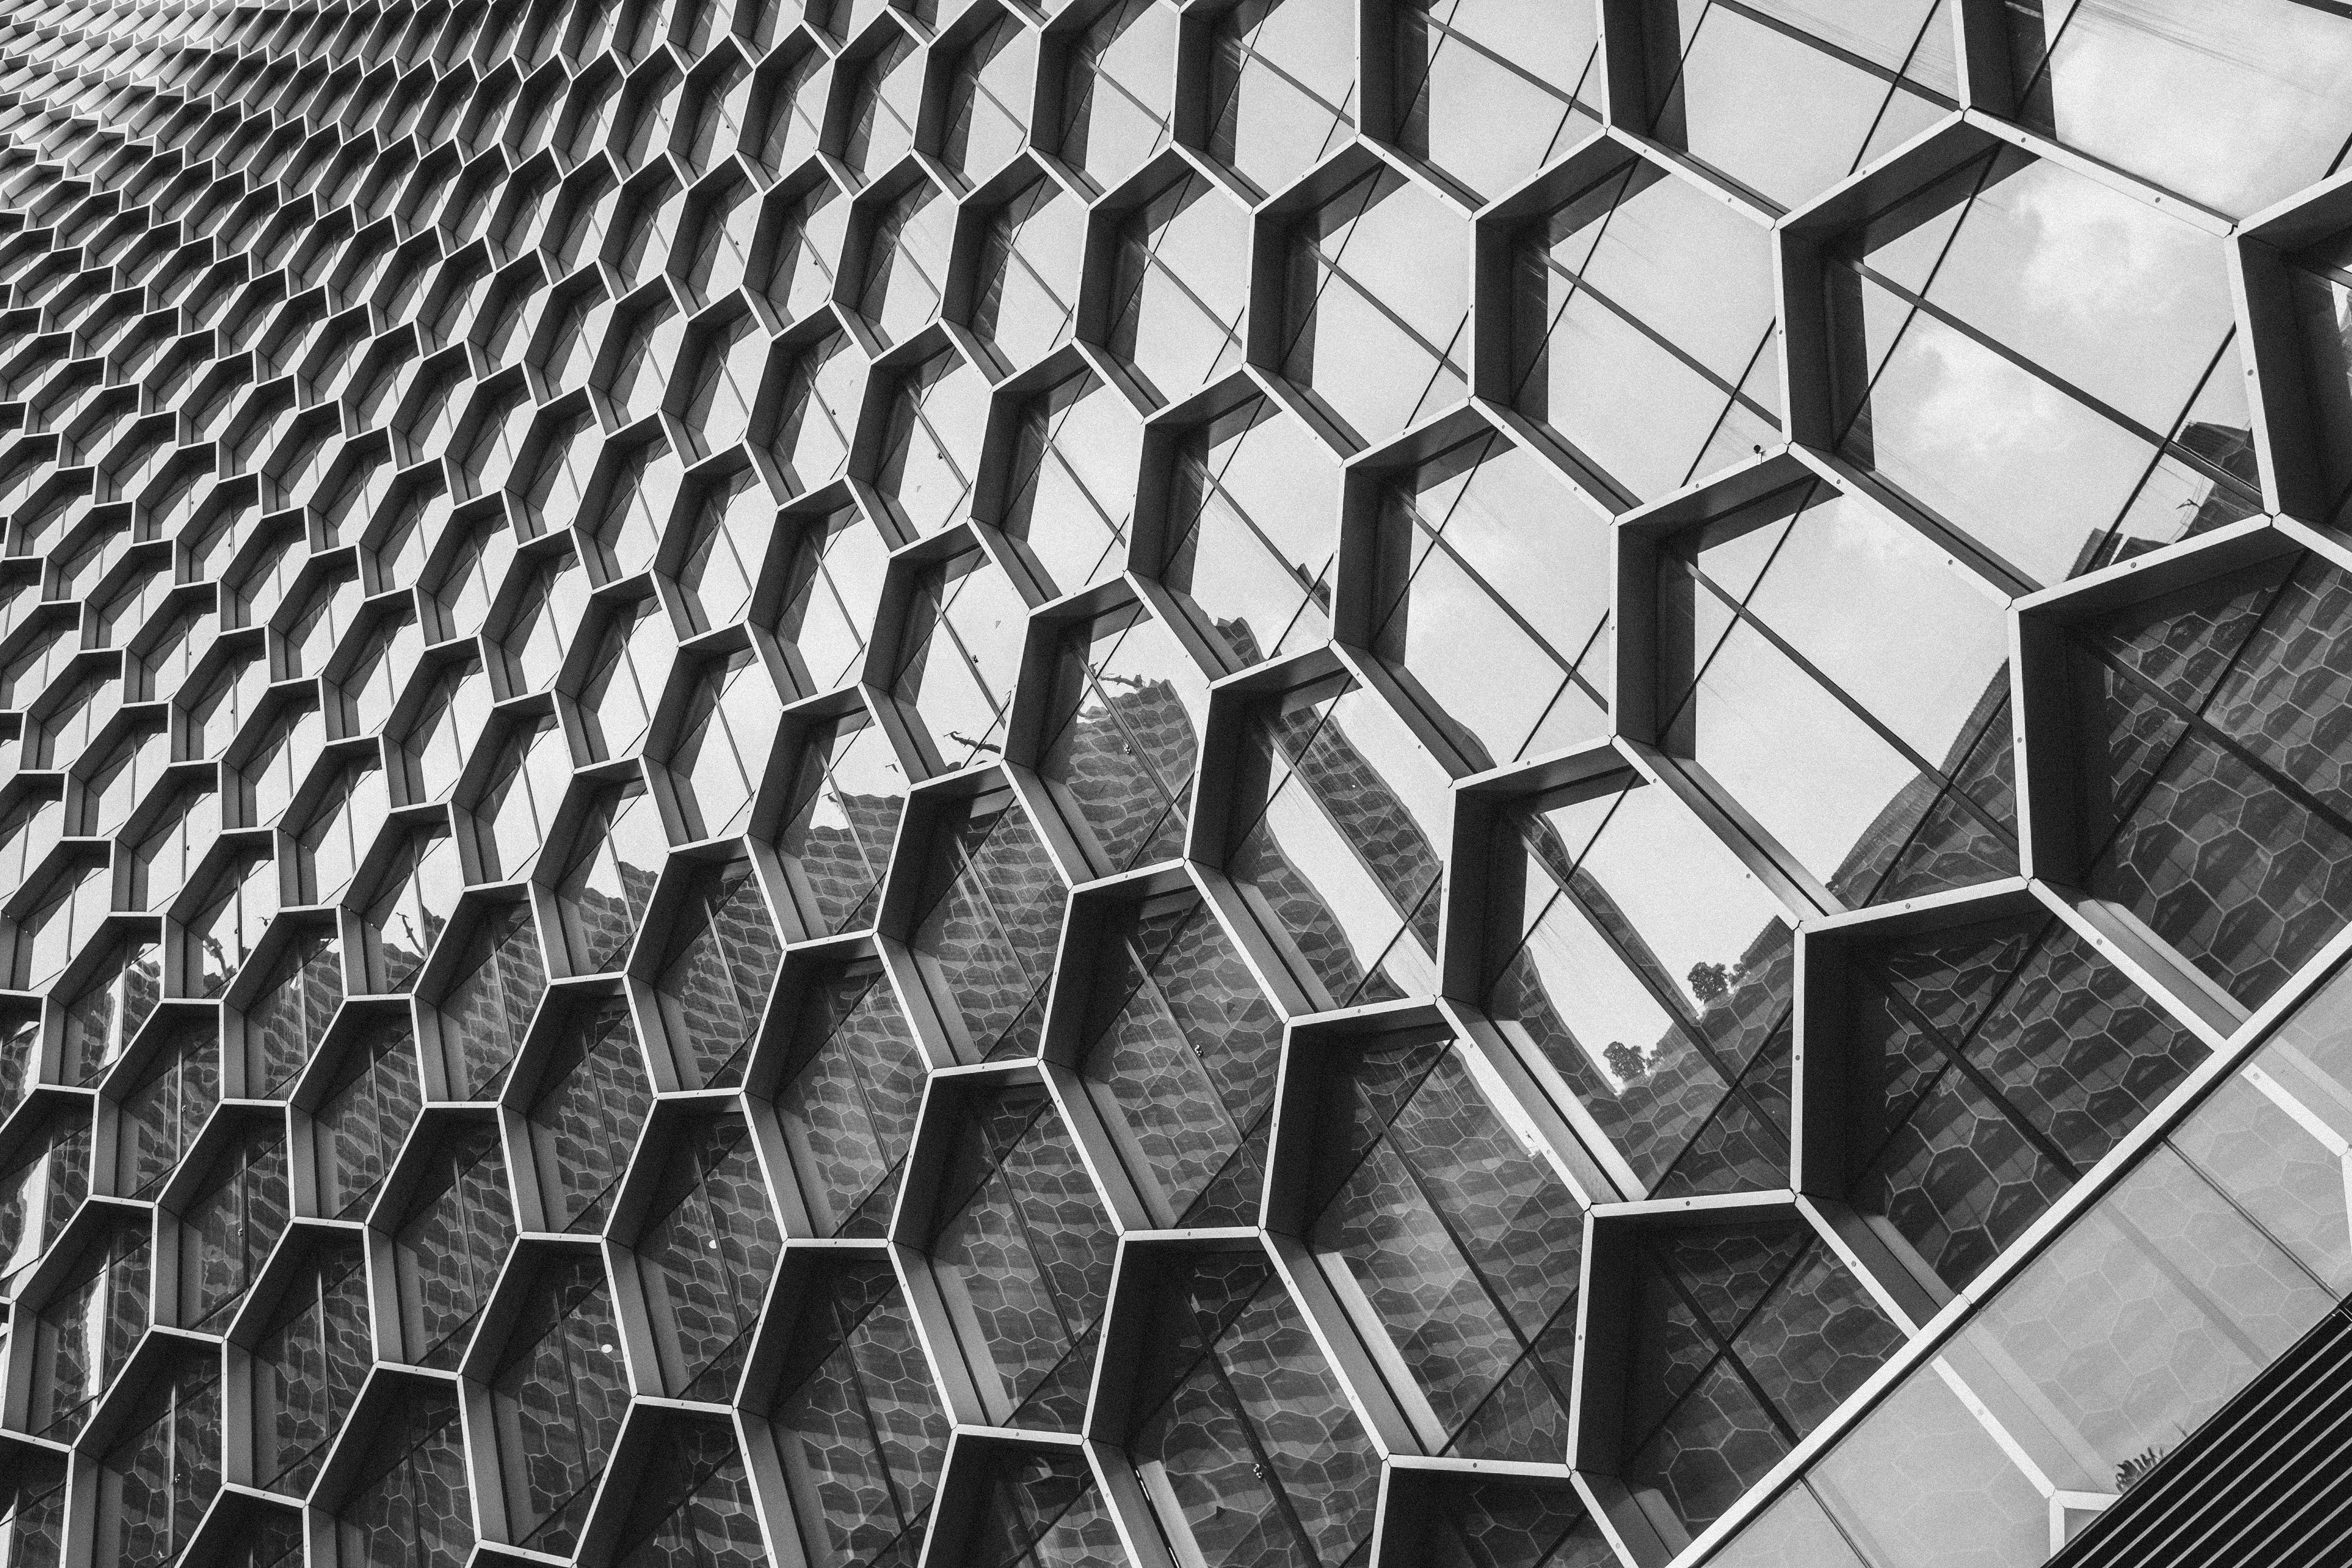
black, black and white, pattern, architecture, monochrome, monochrome photography, line, design, metal, symmetry, steel, photography, style